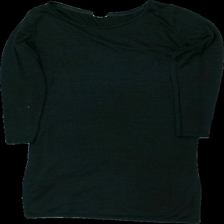
View: front
Type: Dress
Category: Ladies
Brand: Not in the list
Brand text on label: pep
Colors: Black
Material: 100% polyester
Cut: C-collar
Size: L
Season: All
Stains: Minor
Damage: smuts fläckar, dragna trådar och nopprigt
Damage location: middle center
Damage 2: smuts fläckar och nopprigt
Damage 2 location: bottom center
Damage 3: smutsigt i krage
Damage 3 location: top center
Price range: <50
Recommended usage: Export
Description: långärmad lång klänning